Norstedts förlag

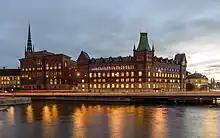
Norstedts building on Riddarholmen.

As neither son had an heir, the company was later administered by Emilia Nostedt, a niece of Per Adolf, and married to the wholesaler Gustaf Philip Laurin (1808–1859). After he died the company was managed by their sons Gösta Laurin (1836–1879), Carl Laurin (1840–1917) and Albert Laurin (1842–1878). Carl Laurin, a civil engineer, developed the company's technical and printing capabilities and was also the chief financial officer.